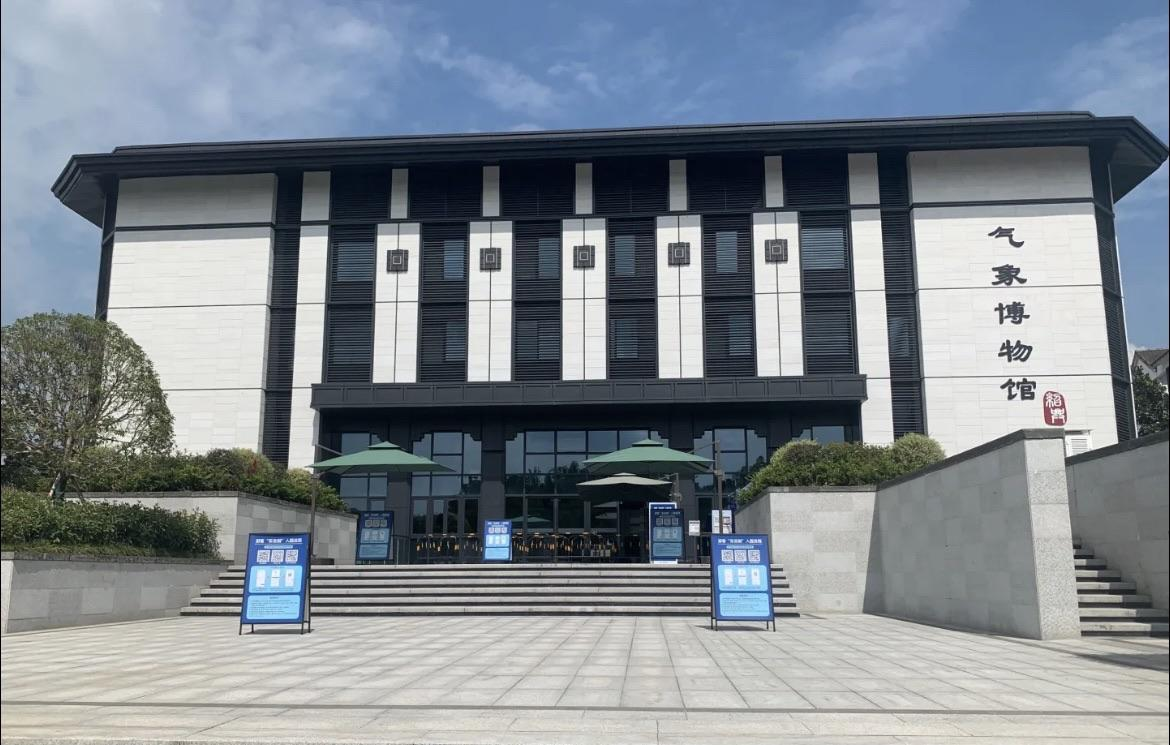
地标名称：绍兴气象博物馆
所在城市：绍兴市·越城区